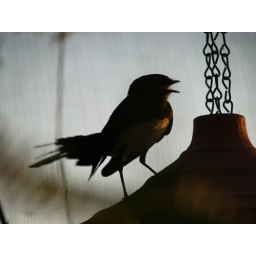
Nested in my green house